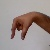
The image shows a hand gesture representing the letter 'Q' in Indian Sign Language.